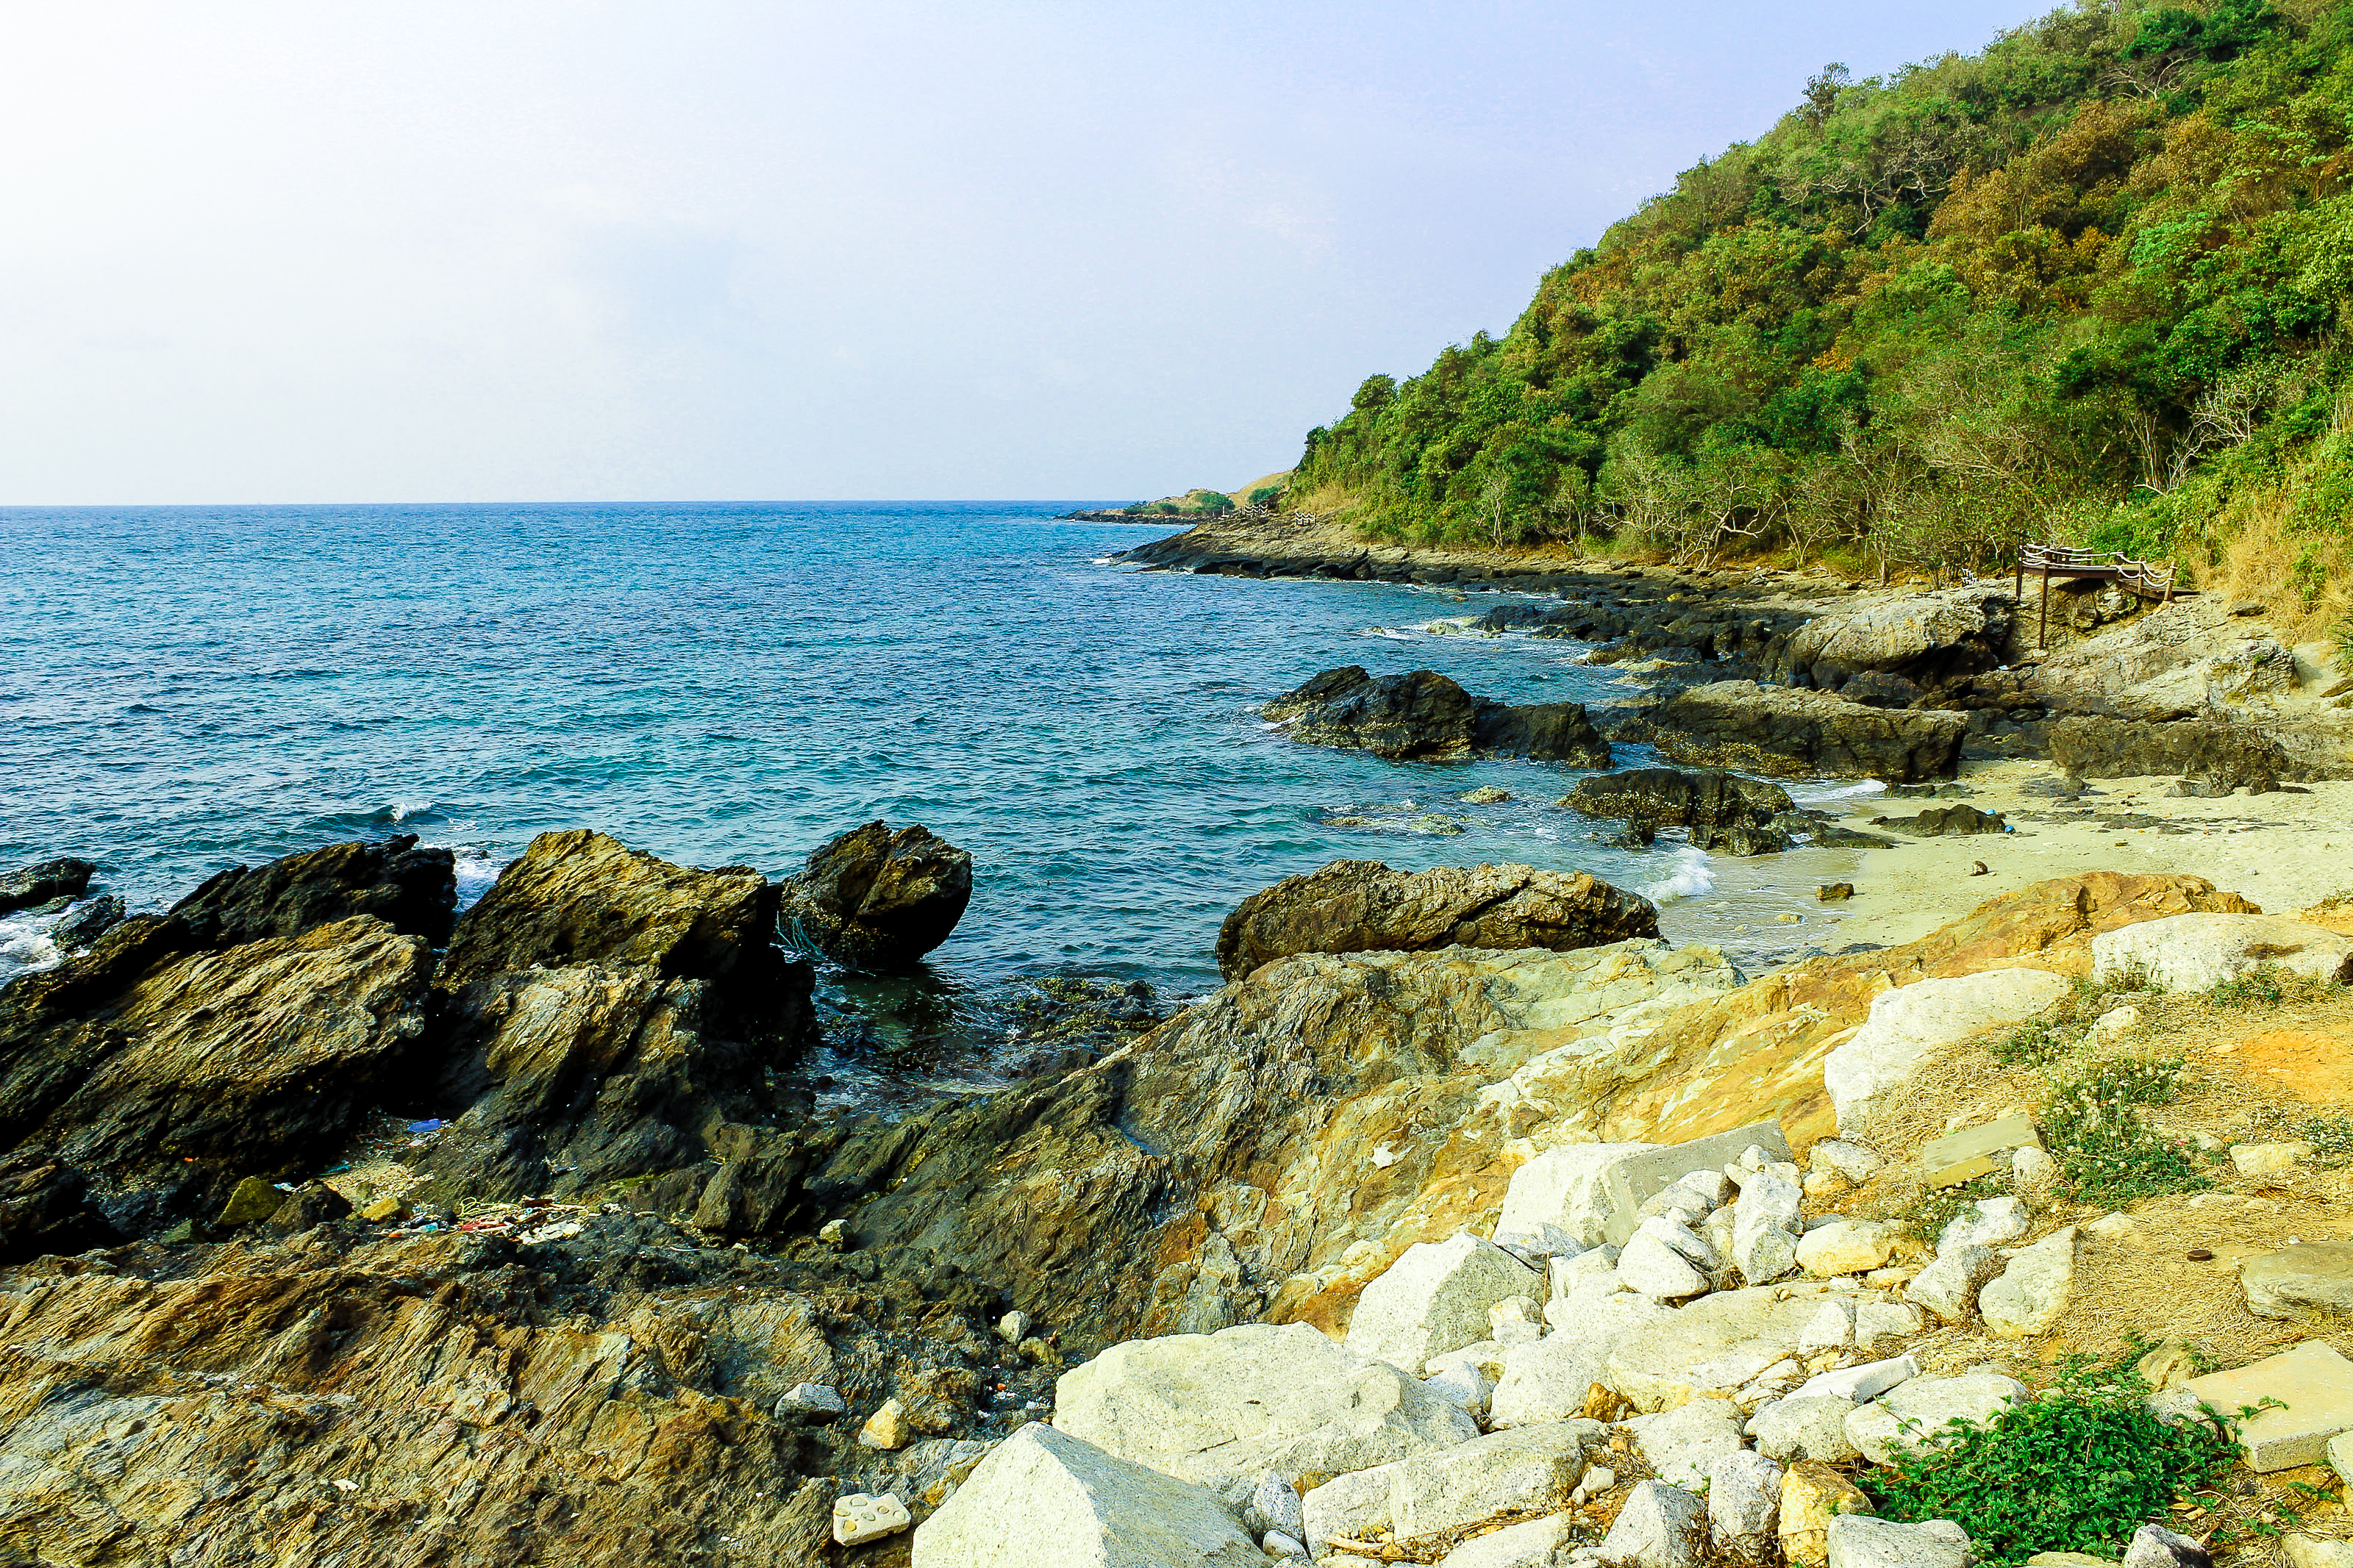
thailand, nature, sea, landscape, travel, summer, background, sky, beautiful, water, ocean, beach, rayong, blue, park, khao, ya, national, view, seascape, rock, wave, samet, vacation, natural, tourism, coast, sand, bay, shore, body of water, coastal and oceanic landforms, promontory, headland, cove, cliff, terrain, cape, tree, klippe